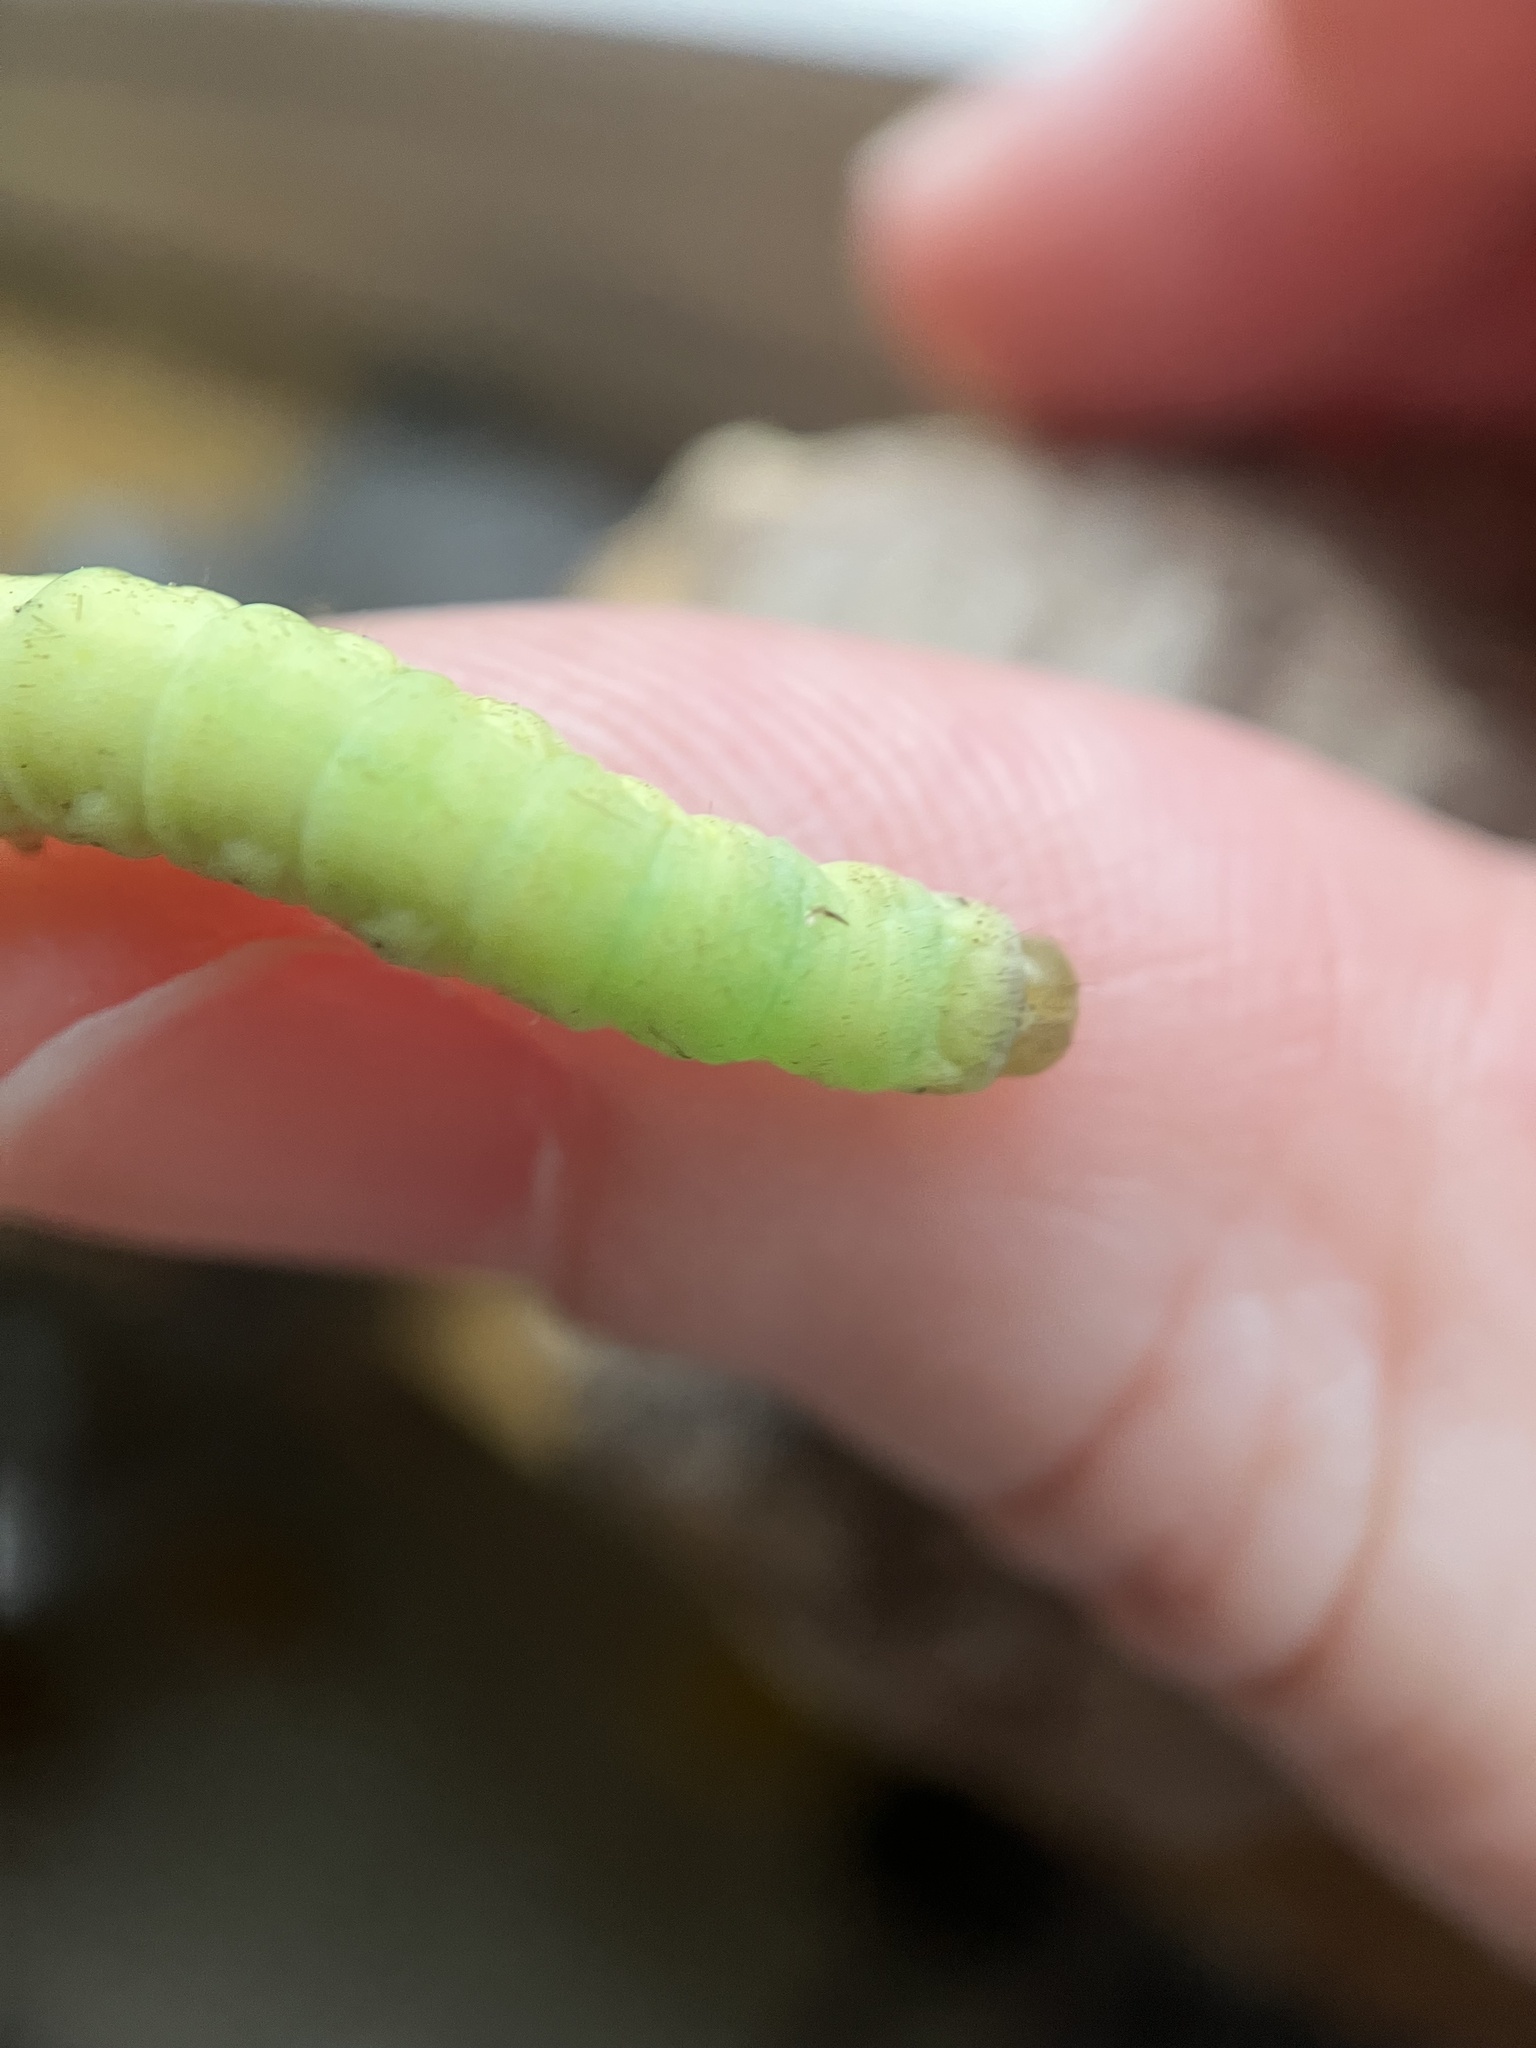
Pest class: cutworms